Leicester Tunks

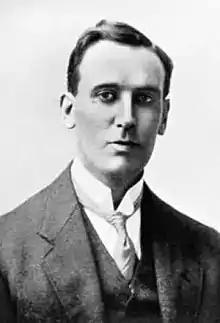
Leicester Tunks in 1914

Leicester Tunks (1880 – 4 July 1935) was an English opera singer remembered as a principal baritone with the D'Oyly Carte Opera Company from 1904 to 1916. He served in World War I and later ran a poultry farm.